Sonic Lost World

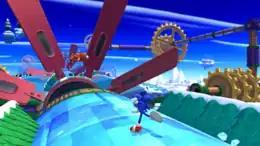
In-game screenshot of the "Frozen Factory" level from the Wii U version

The game uses a new control system which allows players to control Sonic's speed. Simply moving the directional controls will move Sonic at a moderate pace, allowing for more precision. Holding down a trigger button will cause Sonic to sprint, allowing him to move faster and perform new parkour moves, such as running up and along walls and hopping over small ledges. In the air, Sonic can perform a double jump, which returns from "Sonic Colors", a homing attack, which can now target multiple enemies in quick succession, and a new kick attack, which can be used to defeat stronger enemies, or knock them into others.